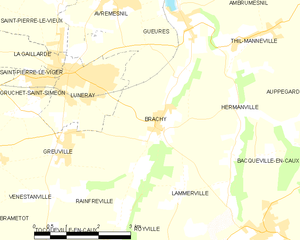
Carte des communes françaises Brachy